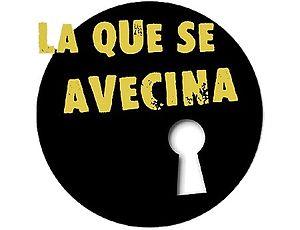
La que se avecina est une série télévisée comique espagnole produite par Mediaset España et Contubernio, diffusée depuis le 22 avril 2007 sur Telecinco. Par ailleurs, la série compte actuellement 142 épisodes émis sur onze saisons, dont trois épisodes spéciaux pour Noël.